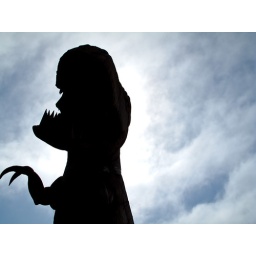
Silhouette of a T-Rex against a blue sky